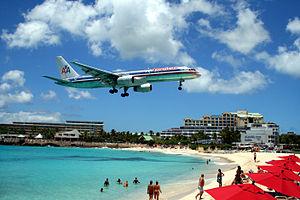
Philipsburg est la capitale du territoire néerlandais d'outre-mer Saint-Martin. Elle fut édifiée majoritairement sur une bande de terre séparant la mer d'un grand étang salé.
Maho Beach est une plage située à Saint-Martin, partie néerlandaise de l'île du même nom, dans les Antilles. Elle est mondialement connue du fait de sa proximité avec l'aéroport Princess Juliana.
Les Îles du Vent sont des îles qui font partie des Petites Antilles.